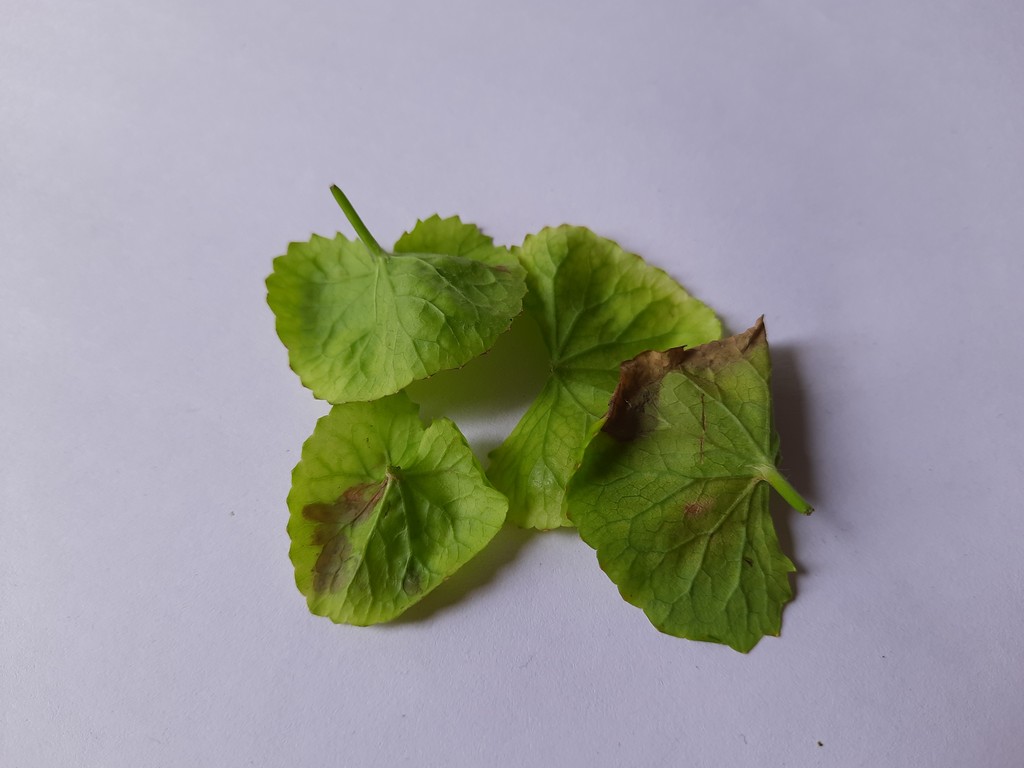
Label: Unhealthy